The Birch Tree

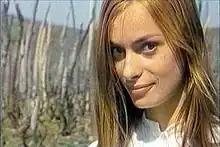

The Birch Tree is a 1967 Yugoslav film directed by Ante Babaja.